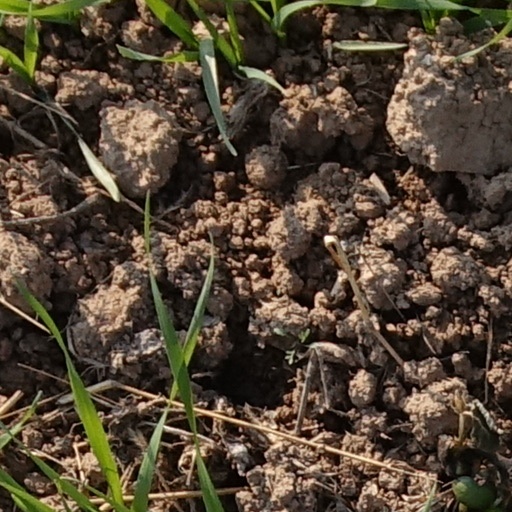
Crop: wheat